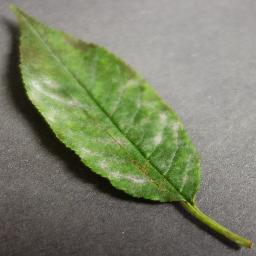
Label: Cherry___Powdery_mildew